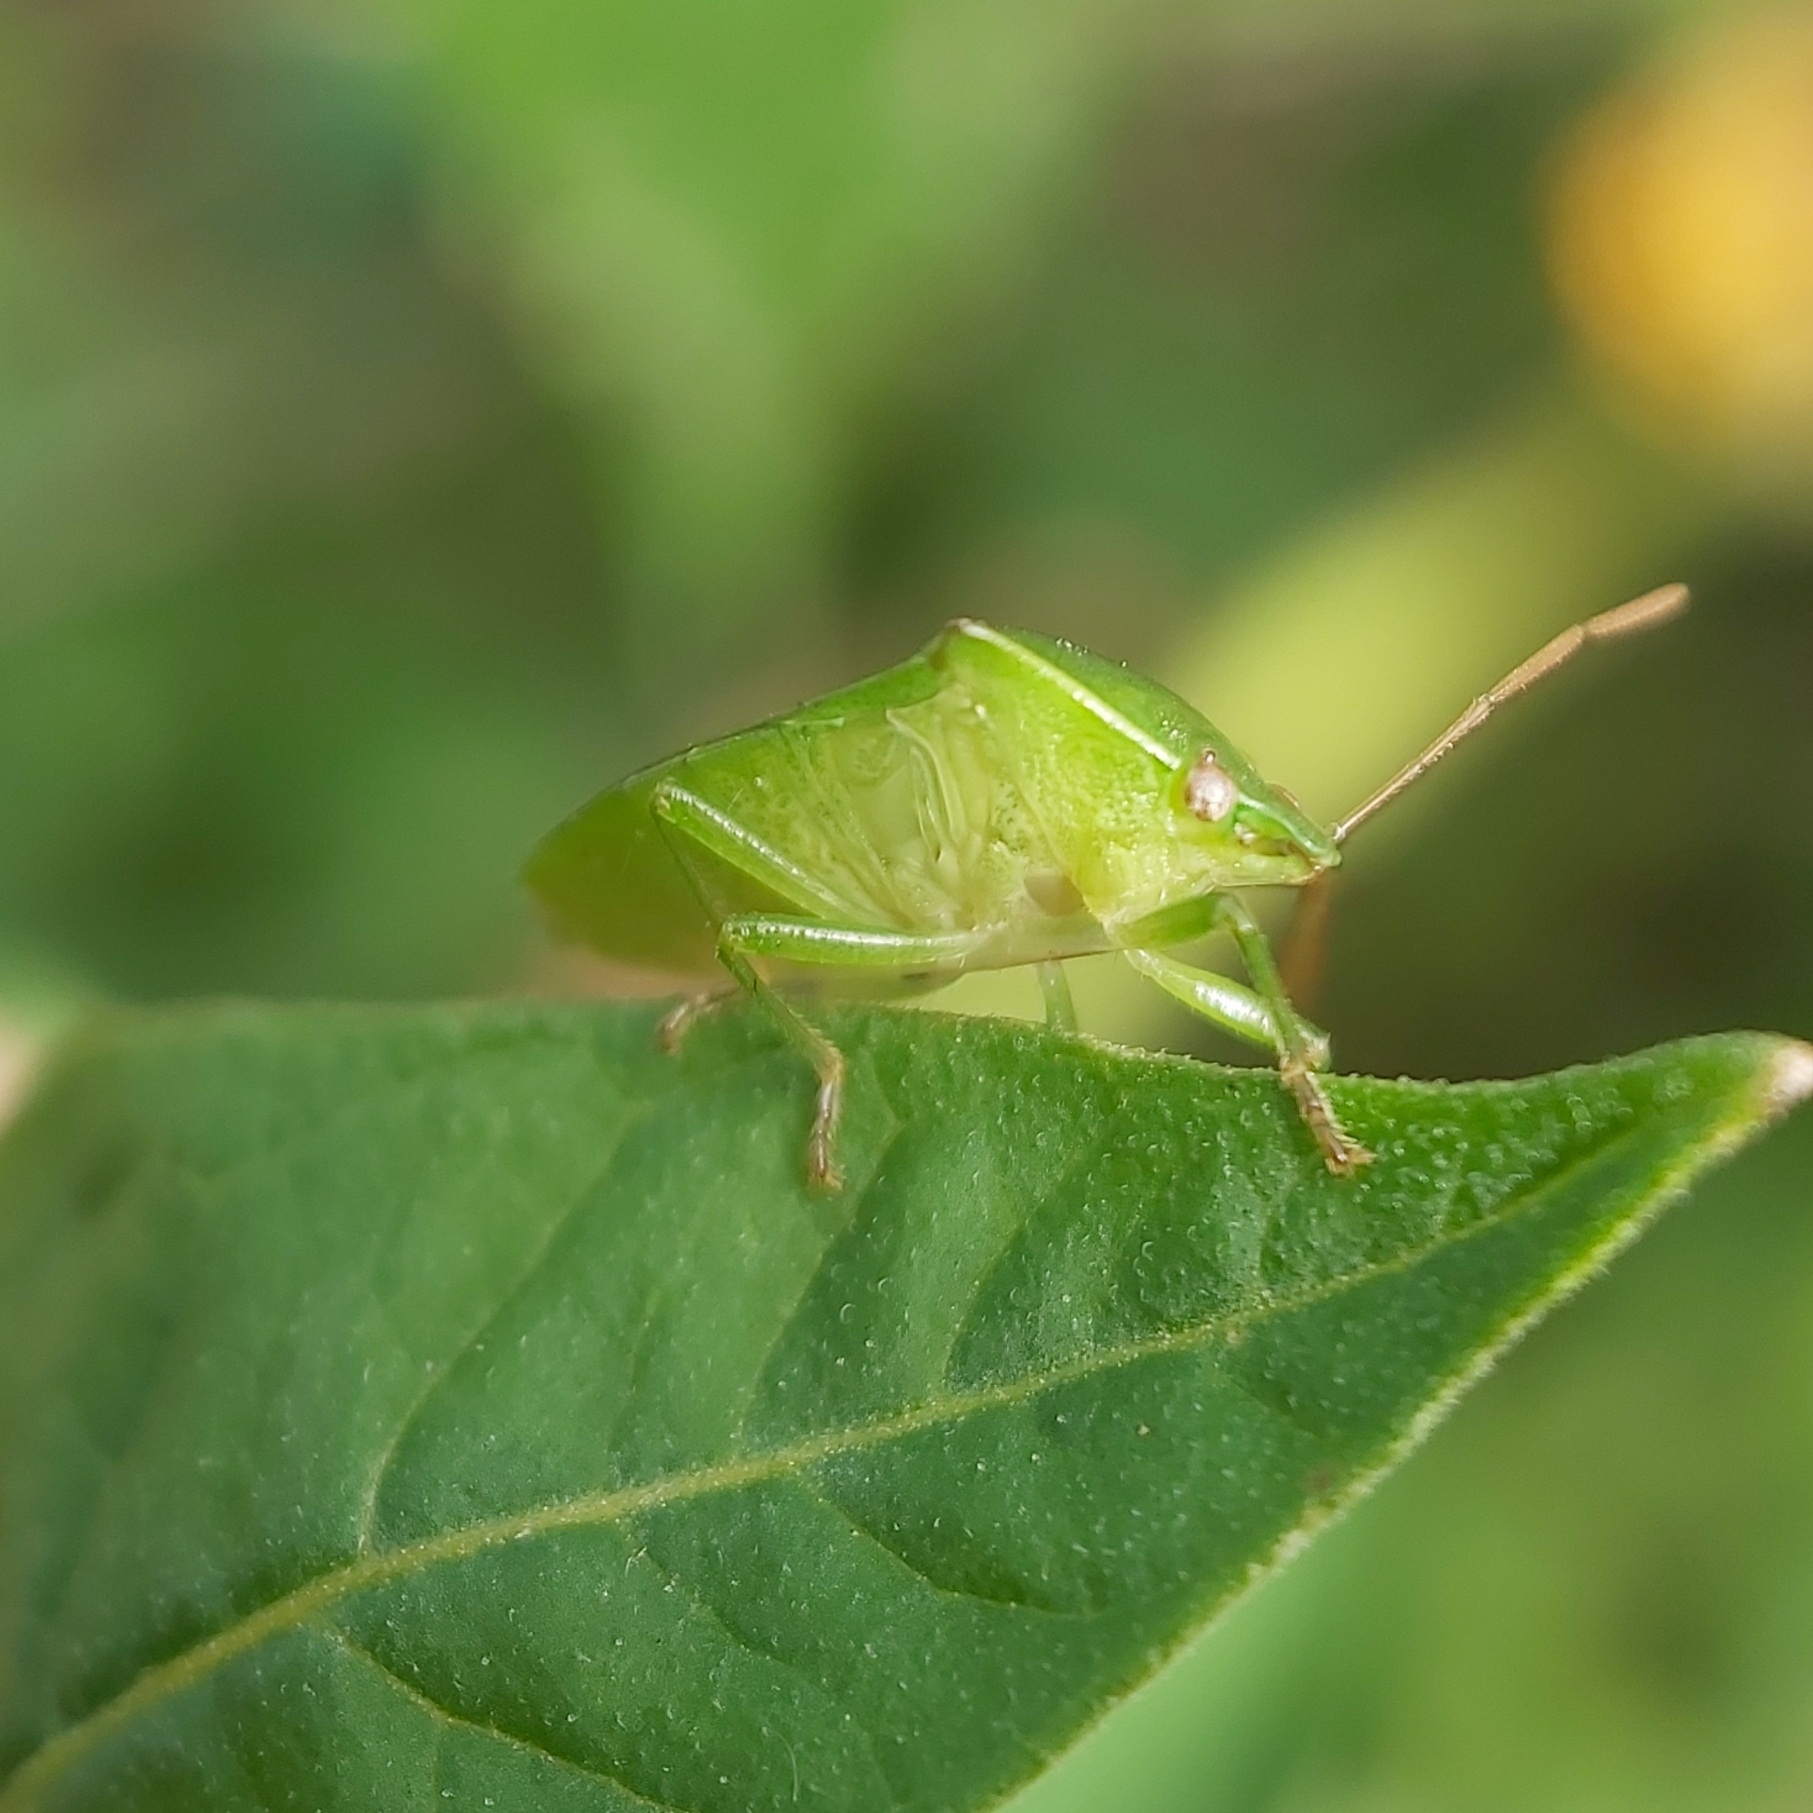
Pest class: stink_bug